Describe the emotion expressed in this image:  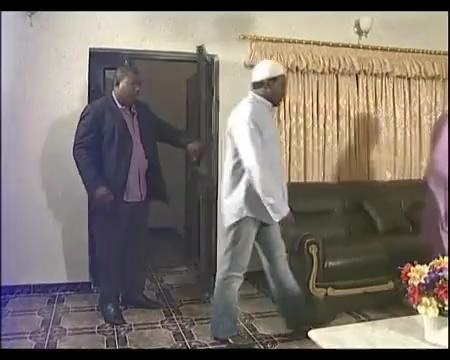
This person displays Suffering, valence and arousal with low intensity.